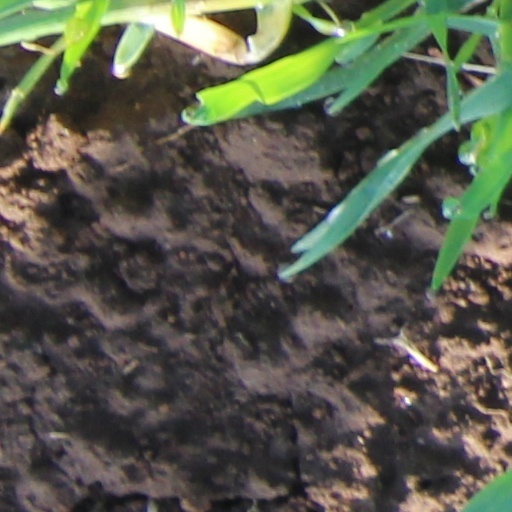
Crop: wheat